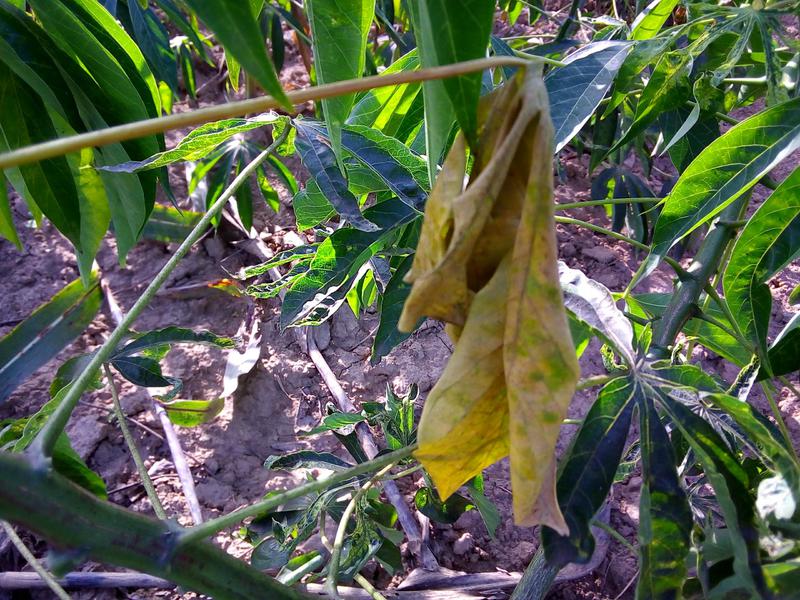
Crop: cassava
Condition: healthy